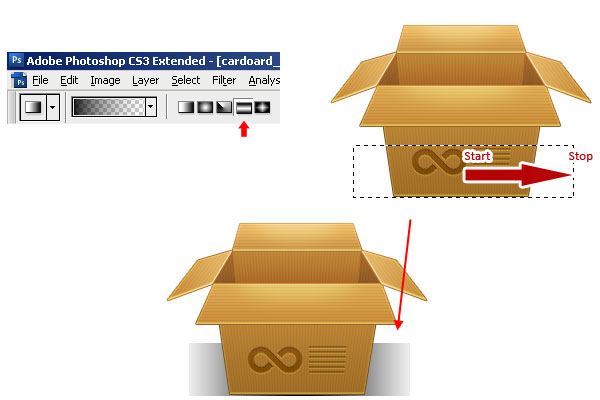
Label: cardboard